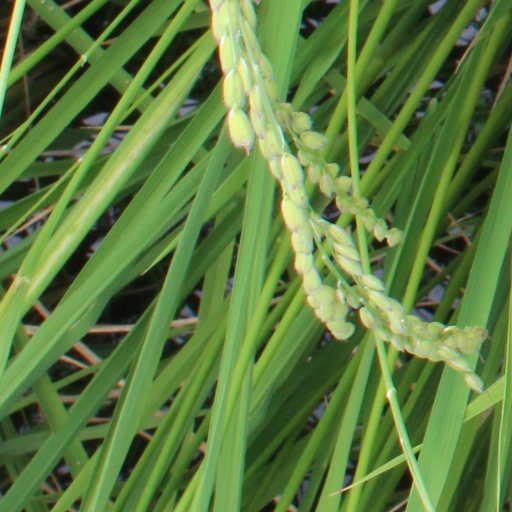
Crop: rice